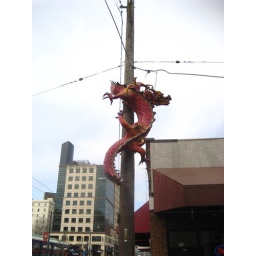
Dragon on telephone pole in the ID